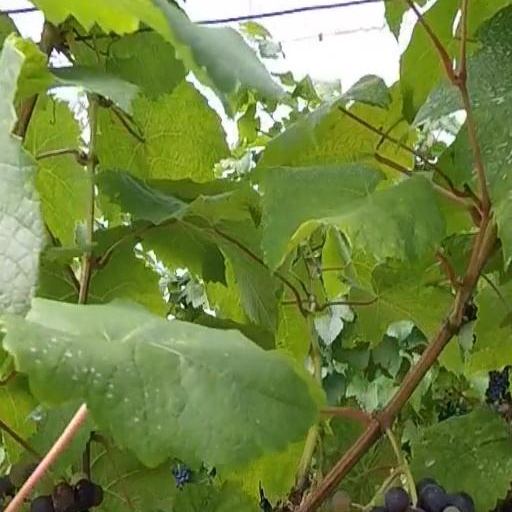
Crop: grape